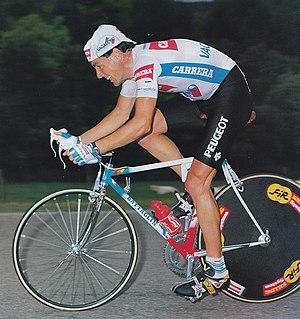
Stephen Roche est un coureur cycliste irlandais. Il fut professionnel de 1981 à 1993 et compte 58 victoires professionnelles à son actif. Il est le seul coureur avec Eddy Merckx à avoir réussi le triplé Tour de France, Tour d’Italie et championnat du monde la même année, en 1987.
Carrera est une ancienne équipe cycliste italienne ayant existé de 1984 à 1996. En 1984, l'entreprise Carrera Jeans devient co-sponsor de l'équipe, créée en 1979 par Davide Boifava.